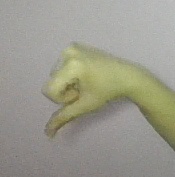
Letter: waw